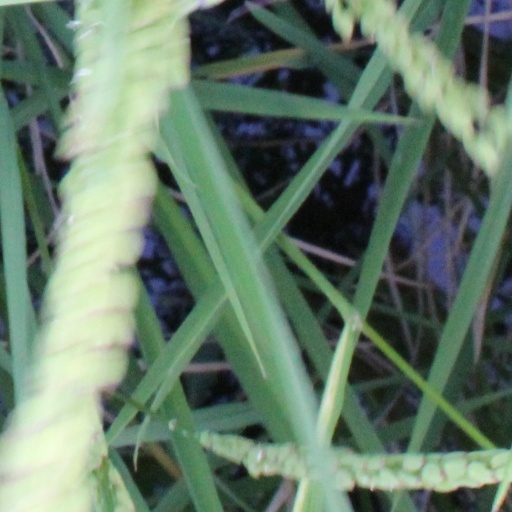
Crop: rice